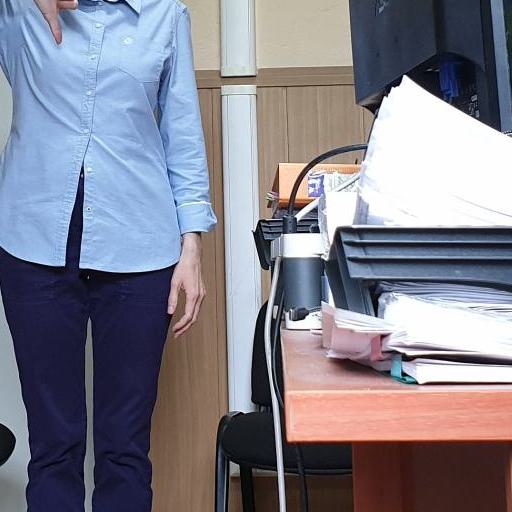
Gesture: no_gesture